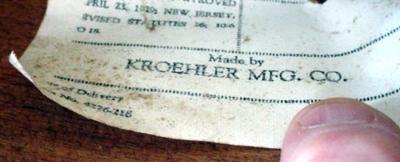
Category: chair